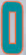
Number: 0